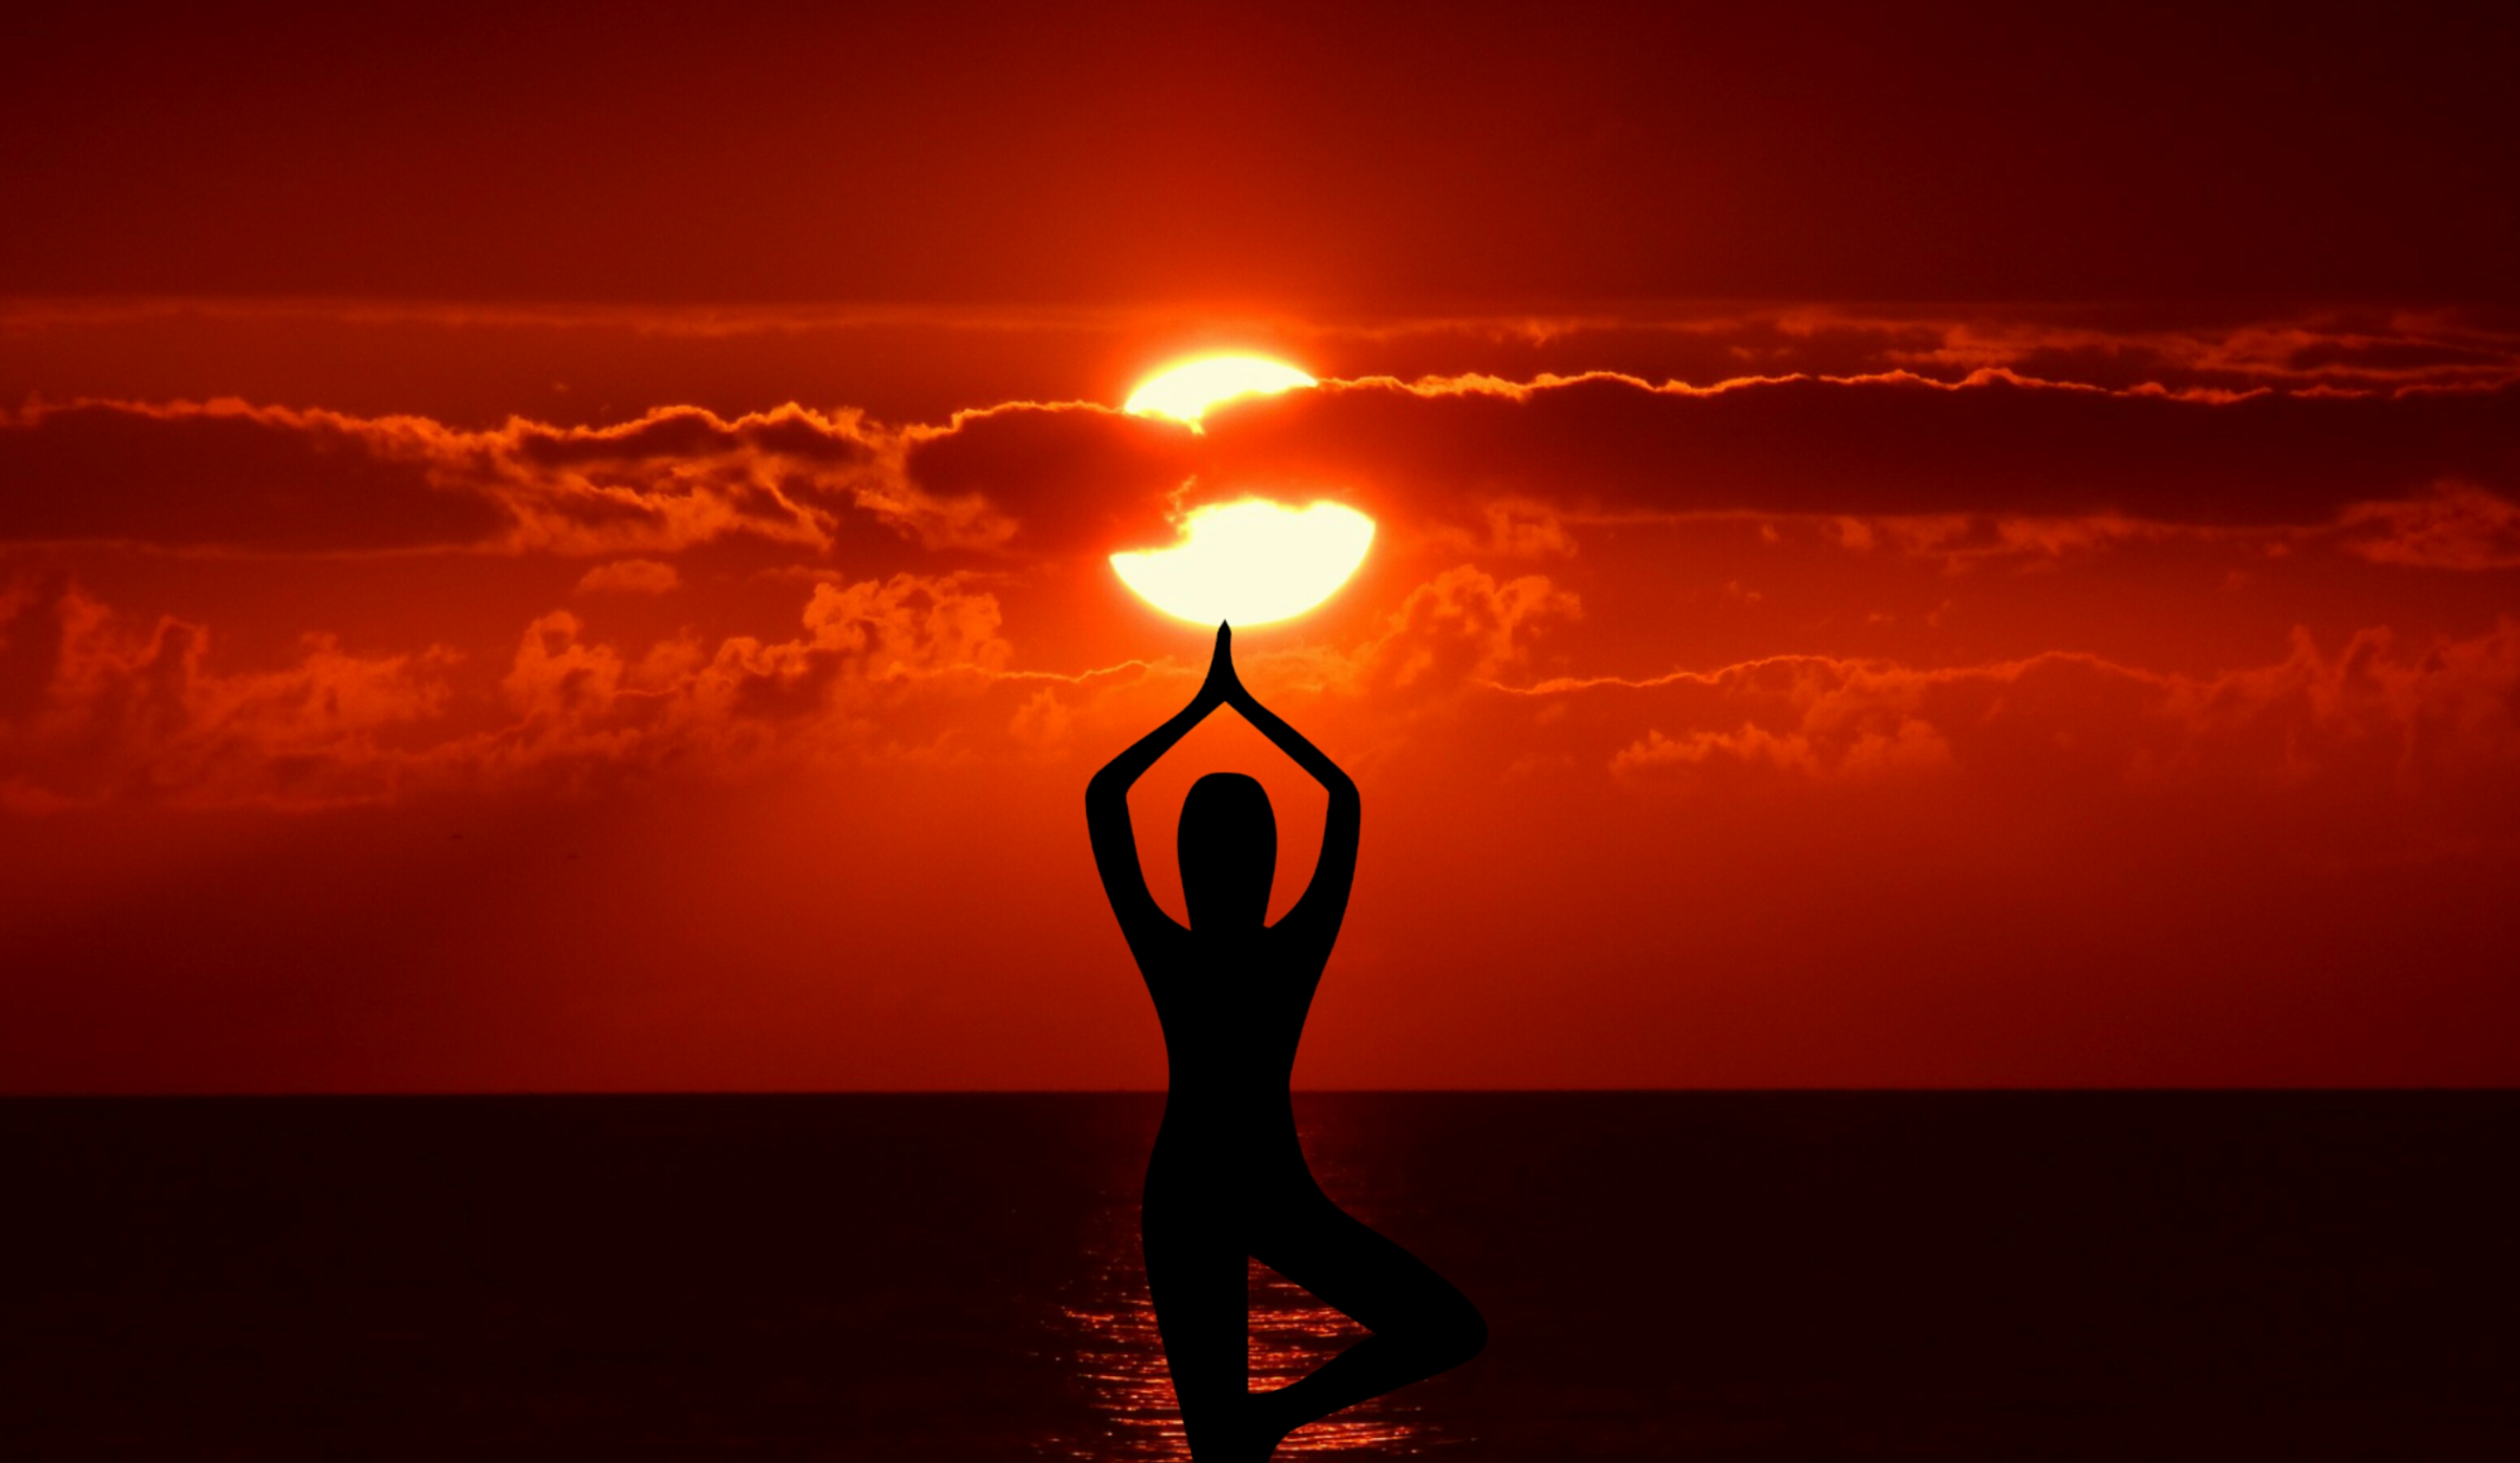
meditation, yoga, zen, chan, relaxing, pose, rest, art, figure, sky, dusk, natur, landscape, wisdom, soul, harmony, spiritual, meditate, sunrise, sun, sunset, afterglow, silhouette, horizon, calm, heat, evening, sea, physical fitness, dawn, red sky at morning, computer wallpaper